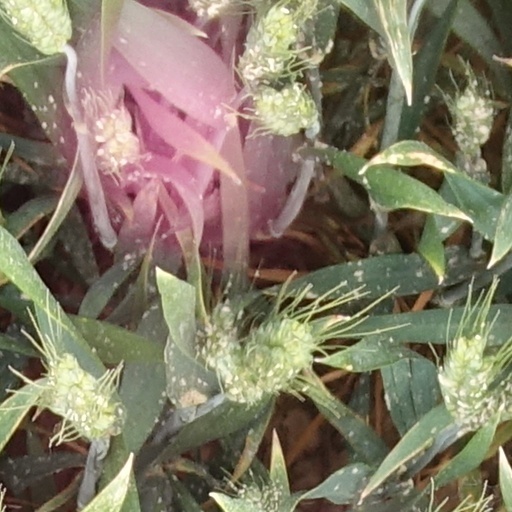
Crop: wheat